Paris Foreign Missions Society

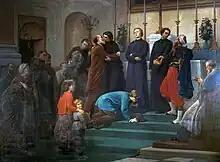
Departure ceremony at the Paris Foreign Missions Society. "Le Départ", 1868, by Charles Louis de Fredy de Coubertin.

In Cochinchina, Pigneau de Behaine acted as an agent for Nguyễn Phúc Ánh, a pretender to the throne, in making a treaty with France (the 1787 Treaty of Versailles). Pigneau de Behaine assisted Nguyễn Phúc Ánh in obtaining the support of several French soldiers and officers, modernizing his army, and ultimately gaining victory over the Tây Sơn.